Henry II of England

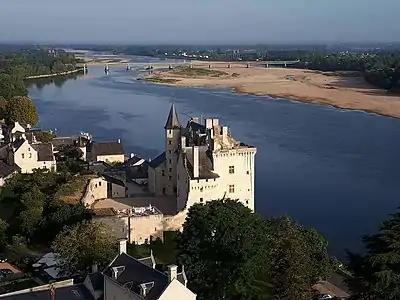
The capture of Montsoreau Castle, next to the River Loire, in 1152 marked the end of the revolt organised by Geoffrey against his brother.

Geoffrey died in September 1151, and Henry postponed his plans to return to England, as he first needed to ensure that his succession, particularly in Anjou, was secure. At around this time, he was also probably secretly planning his marriage to Eleanor, then still the wife of Louis. Eleanor was the Duchess of Aquitaine, a land in the south of France, and was considered beautiful, lively and controversial, but had not borne Louis any sons. Louis had the marriage annulled on the grounds of consanguinity, and the nineteen year old Henry married Eleanor, who was eleven years his senior, eight weeks later on 18 May. The marriage instantly revived Henry's tensions with Louis: it was considered an insult and ran counter to feudal practice because Eleanor, a holder of a French fiefdom, married without Louis's consent, and the marriage between Henry and Eleanor was just as consanguineous as that of her and Louis. Henry's acquisition of Aquitaine also threatened the inheritance of Louis and Eleanor's two daughters, Marie and Alix, who might otherwise have had claims to Aquitaine on Eleanor's death. With his new lands, Henry now possessed a much larger proportion of France than Louis. Louis organised a coalition against Henry, including King Stephen; his son Eustace; Henry I, Count of Champagne; and Robert, Count of Perche. Louis's alliance was joined by Henry's younger brother Geoffrey, who rose in revolt, claiming that Henry had dispossessed him of his inheritance. Their father's plans for the inheritance of his lands had been ambiguous, making the veracity of Geoffrey's claims hard to assess. Contemporaneous accounts suggest he left the main castles in Poitou to Geoffrey, implying that he may have intended Henry to retain Normandy and Anjou but not Poitou.